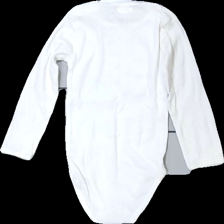
View: back
Type: Top
Category: Children
Brand: Not in the list
Brand text on label: tiny one
Colors: White
Material: 100% cotton
Cut: Regular
Size: 86
Season: All
Damage location: middle center
Damage 2 location: bottom center
Damage 3 location: bottom left
Price range: 50-100
Recommended usage: Reuse
Description: vit långärmad body
Comment: body